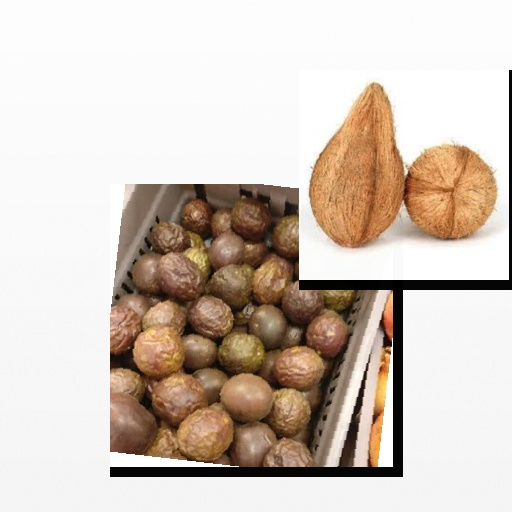
Food items: passion_fruit, coconut